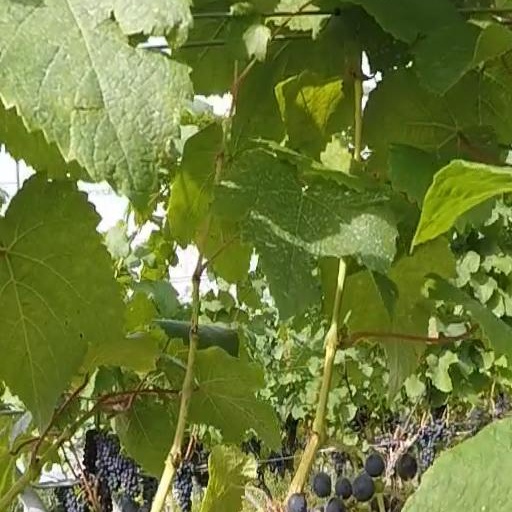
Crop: grape